Pet Sounds

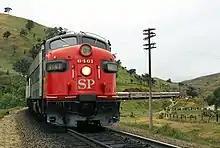
The "Owl", otherwise known as the train heard after "Caroline, No"

Jardine proposed adapting the traditional Caribbean folk song "Sloop John B", which he knew from the Kingston Trio. Wilson's arrangement blended rock with marching band instrumentation, incorporating flutes, glockenspiel, bass saxophone, bass, guitar, and drums. Jardine likened the result to John Philip Sousa's marches. Wilson modified the original lyric from "this is the worst trip since I've been born" to "I've ever been on", a revision possibly alluding to psychedelic experiences.